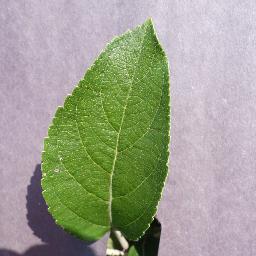
Label: Apple___healthy